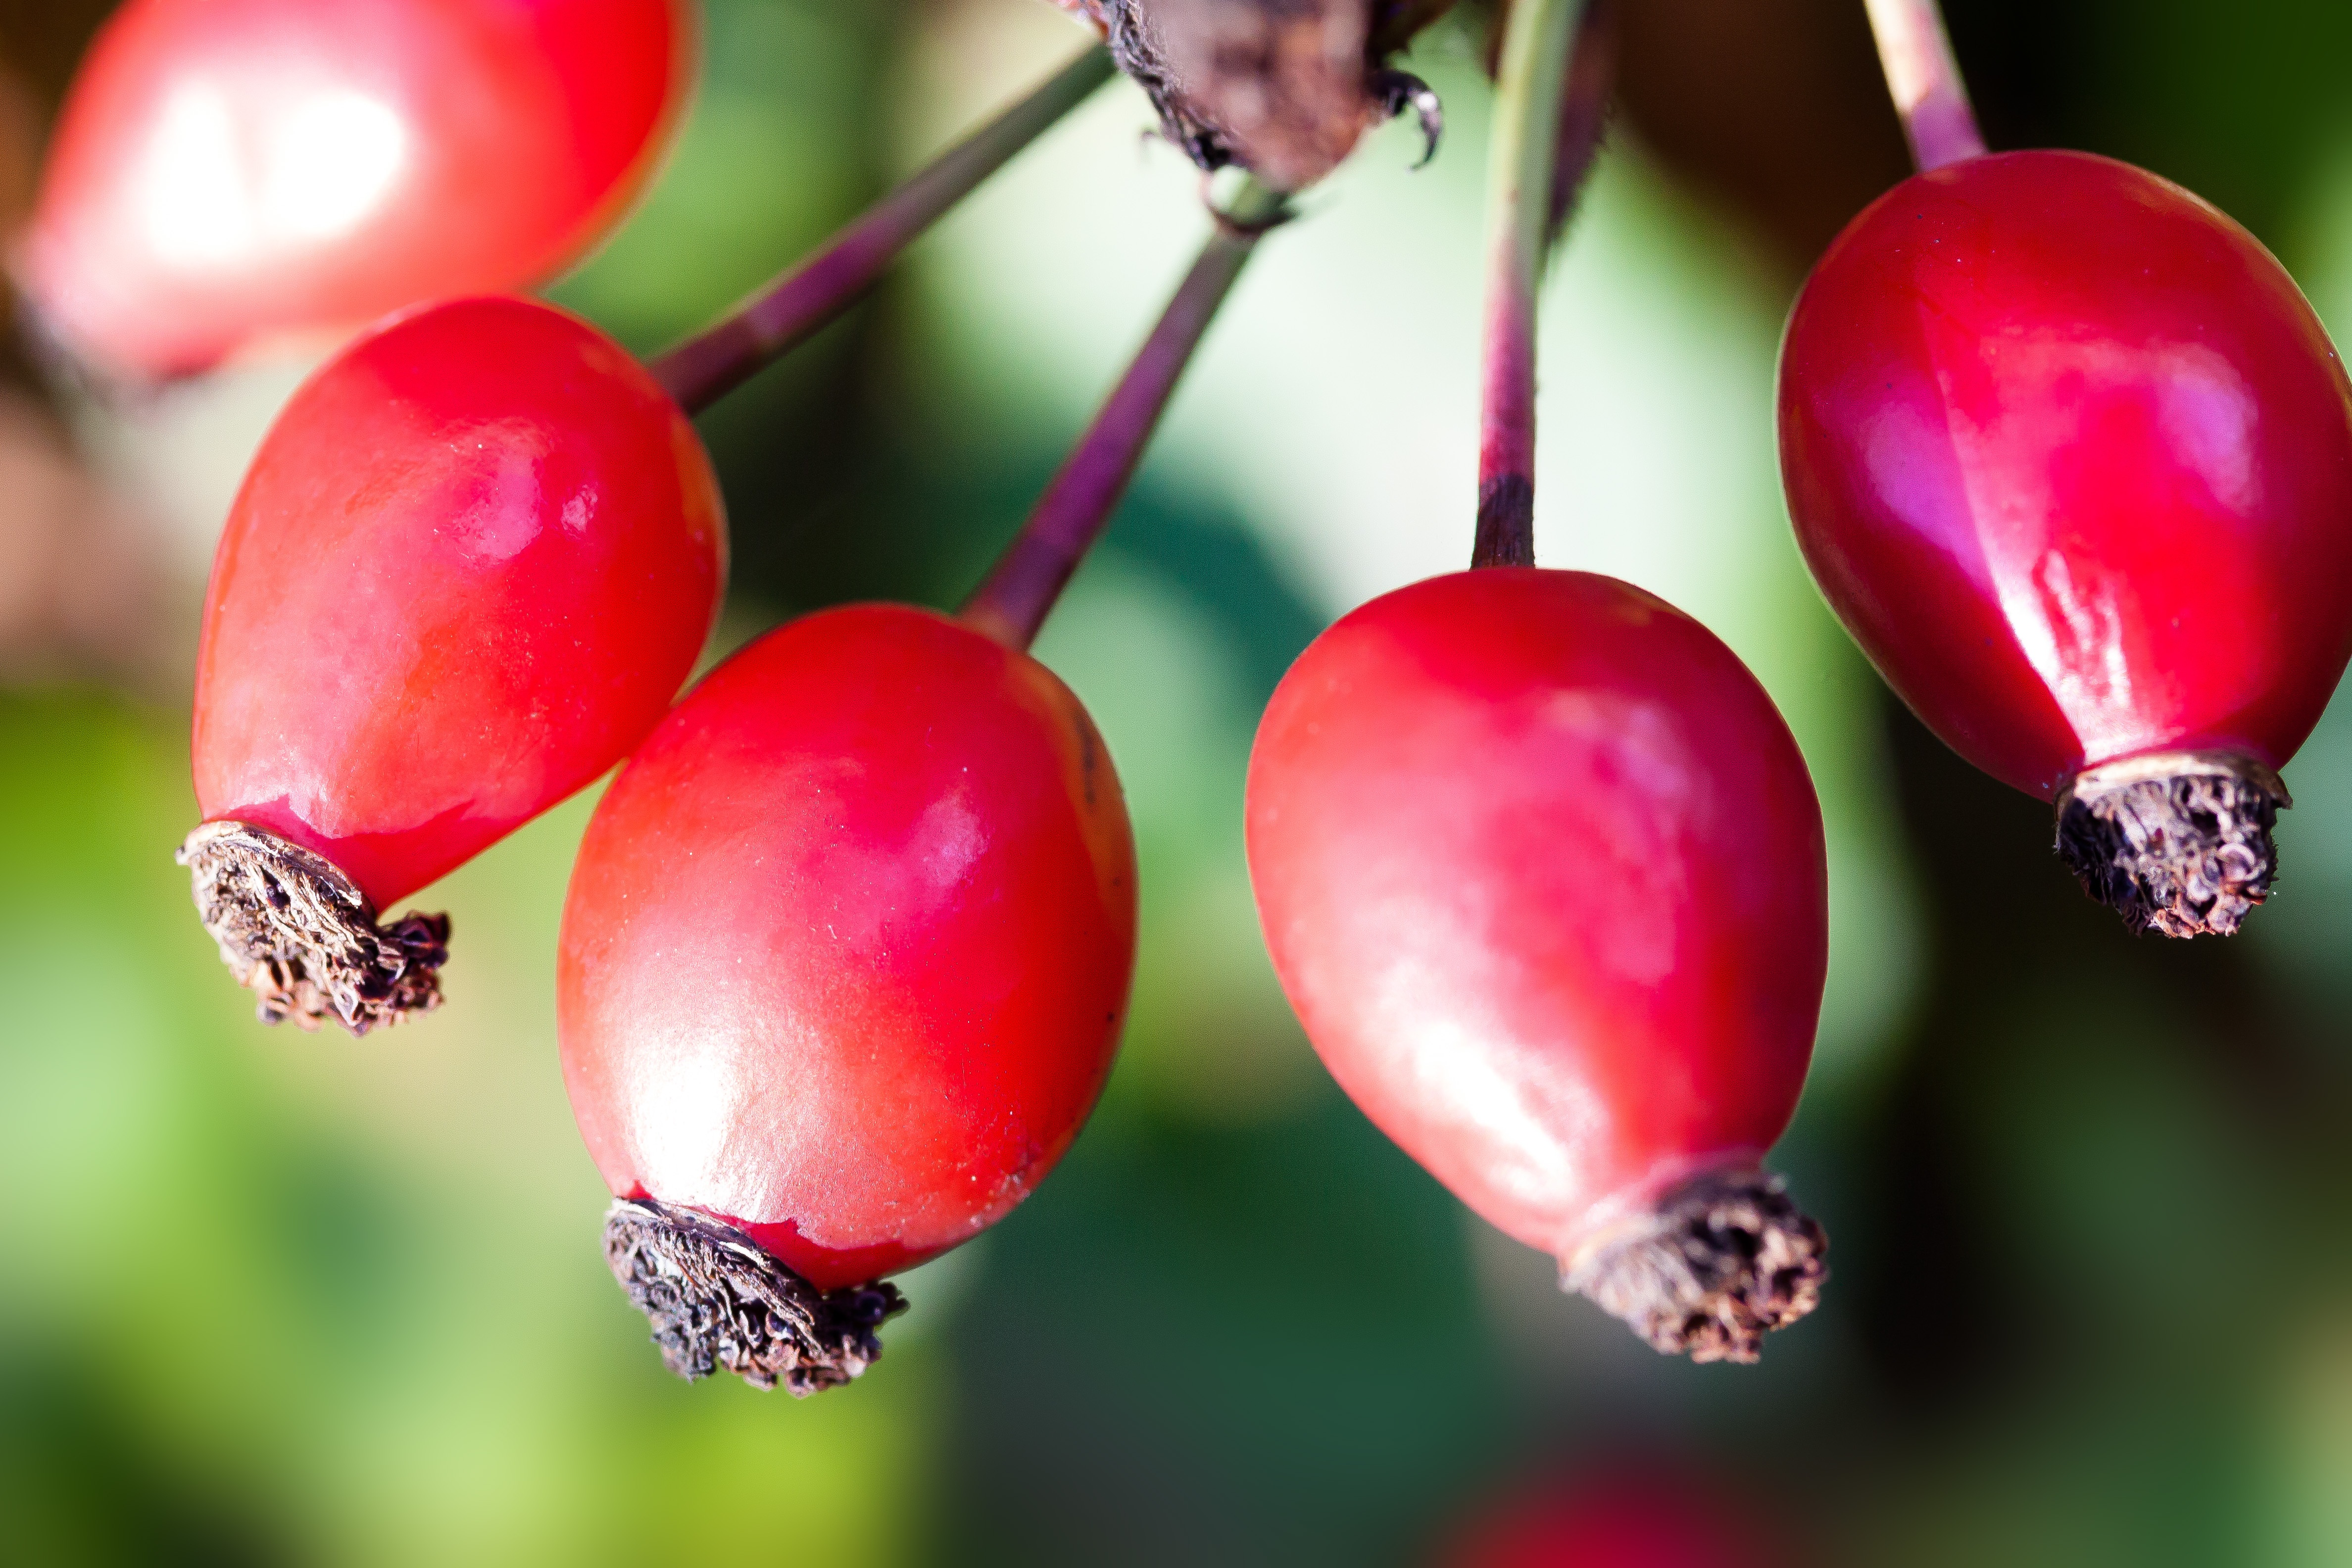
nature, branch, plant, fruit, berry, flower, food, red, produce, autumn, flora, wild rose, rose hip, macro photography, dog rose, rose greenhouse, flowering plant, rose family, canina, land plant